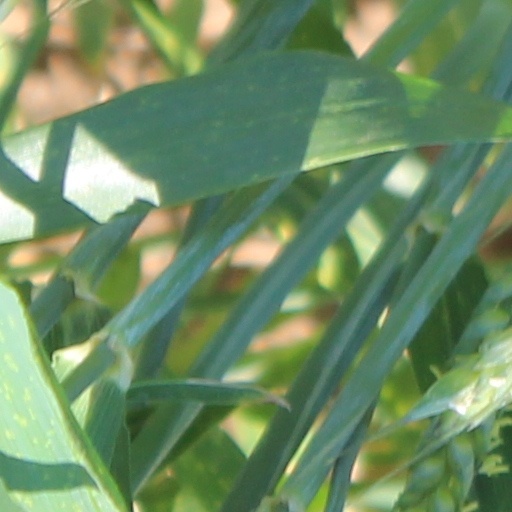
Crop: wheat